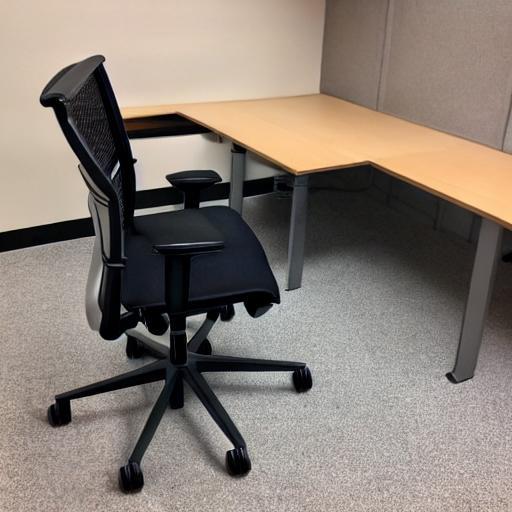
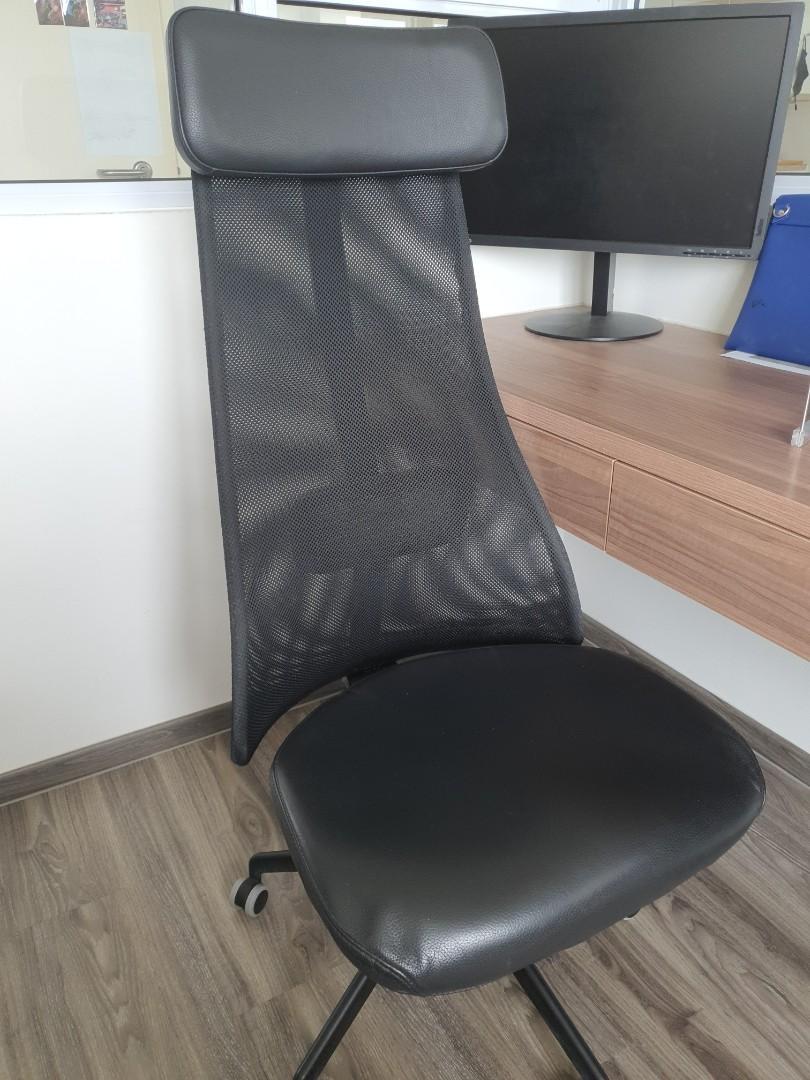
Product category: items_chair
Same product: no